Hove

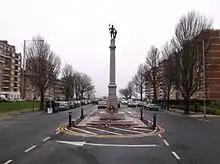
Hove War Memorial on Grand Avenue

Over 600 men from Hove were killed in the First World War. After the armistice, the town established a war memorial committee to decide on commemoration of the dead. The committee commissioned Sir Edwin Lutyens, the architect responsible for the Cenotaph on London's Whitehall which became the focus of national remembrance services. Lutyens proposed a similar cenotaph for Hove and went as far as constructing a wooden mock-up which was displayed on Hove Lawns but the committee rejected the design. The eventual result was a statue of Saint George atop a column, situated in the centre of Grand Avenue. The memorial does not contain the names of the fallen, which are instead recorded on a bronze plaque in Hove Library.